Death Weekend

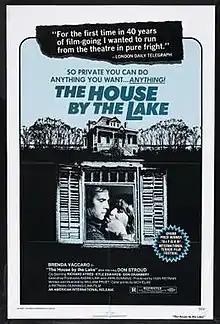
1977 USA film poster (AIP)

Death Weekend (released in the US under the title The House by the Lake) is a 1976 Canadian horror/thriller film. It stars Brenda Vaccaro and Don Stroud and was one of the first films from Canadian director William Fruet. The low-budget production was shot in rural Canada and at a studio in Kleinburg, Ontario, Canada.